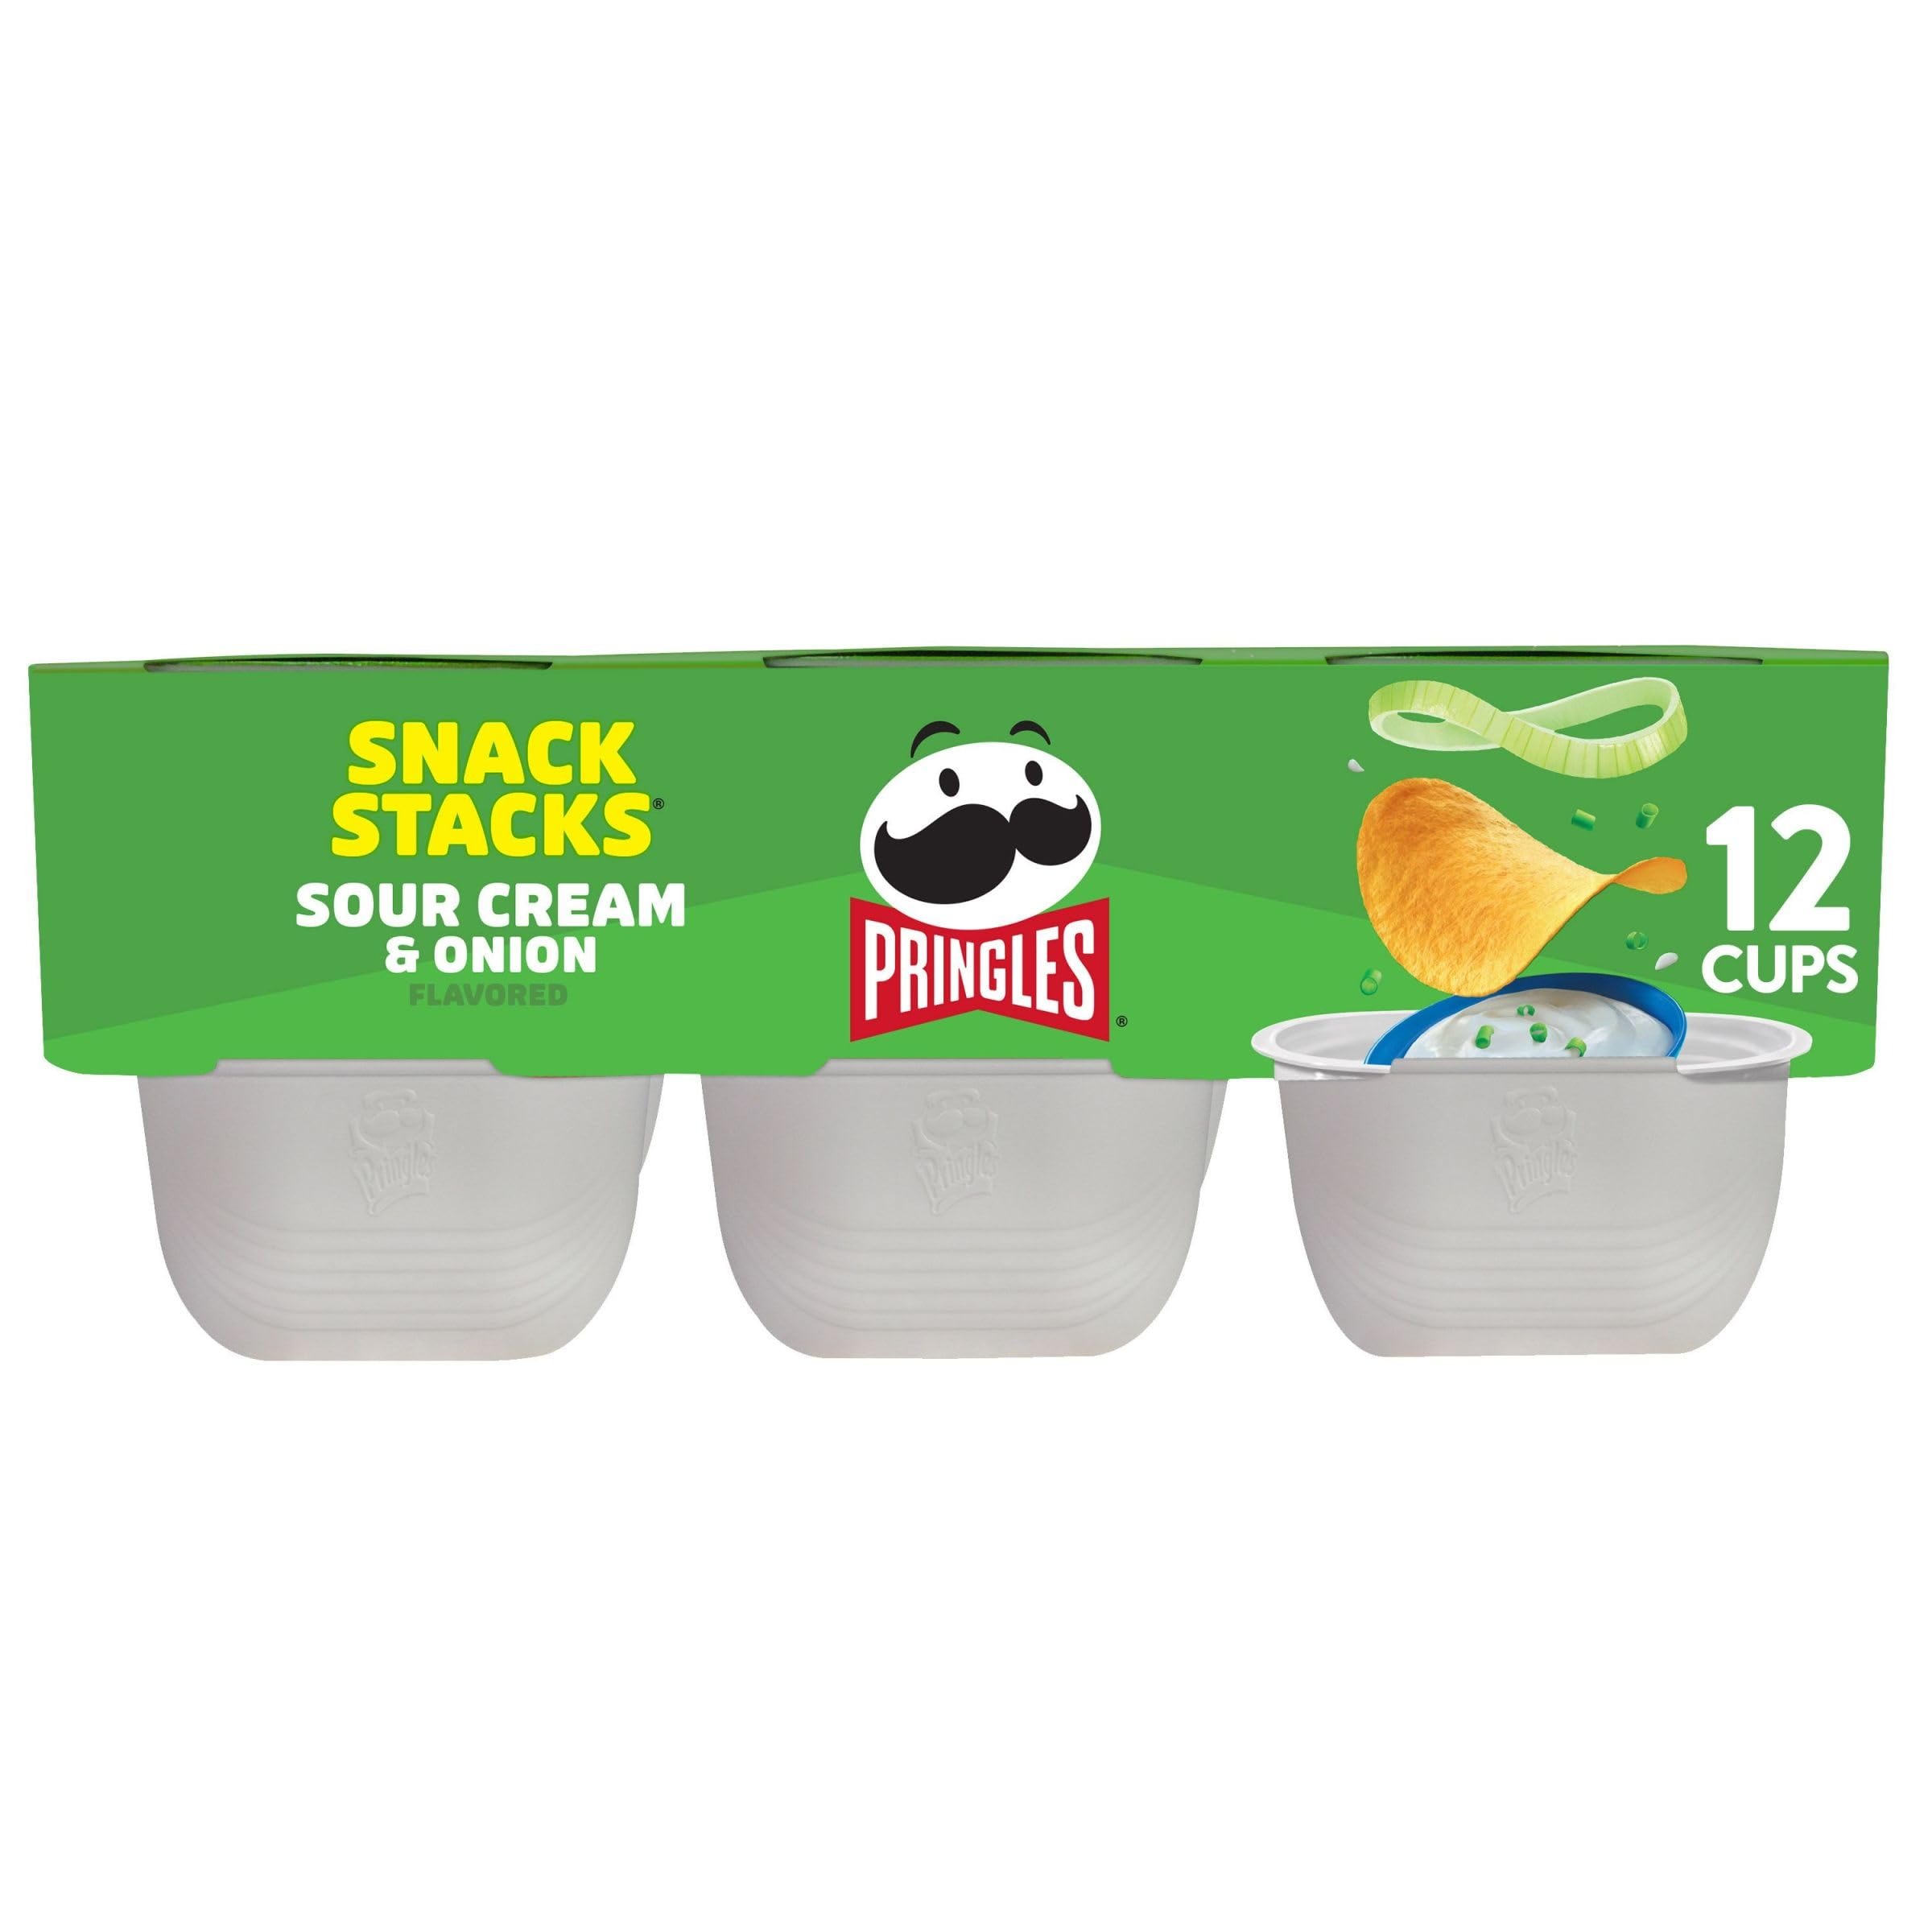
Item Name: Pringles Potato Crisps Chips, Lunch Snacks, On-the-Go Snacks, Snack Stacks, Sour Cream and Onion, 8.8oz Tray (12 Cups)
Bullet Point 1: Crank up snacking moments with the outrageously delicious flavor and crispy shape of Pringles Sour Cream and Onion potato crisps
Bullet Point 2: The original, stackable potato crisps chips seasoned with tangy sour cream and onion from edge to edge
Bullet Point 3: Always tasty, never greasy snacks; Kosher Dairy; Contains milk and wheat ingredients
Bullet Point 4: Enjoy these Snack Stacks during game time, family movie night, barbeque, or as an anytime snack; The stackable snack options are endless
Bullet Point 5: Includes 1, 8.8oz tray of 12 cups of ready-to-eat Pringles Sour Cream and Onion potato crisps; Packaged for freshness and great taste
Value: 8.88
Unit: Ounce

Price: 7.49